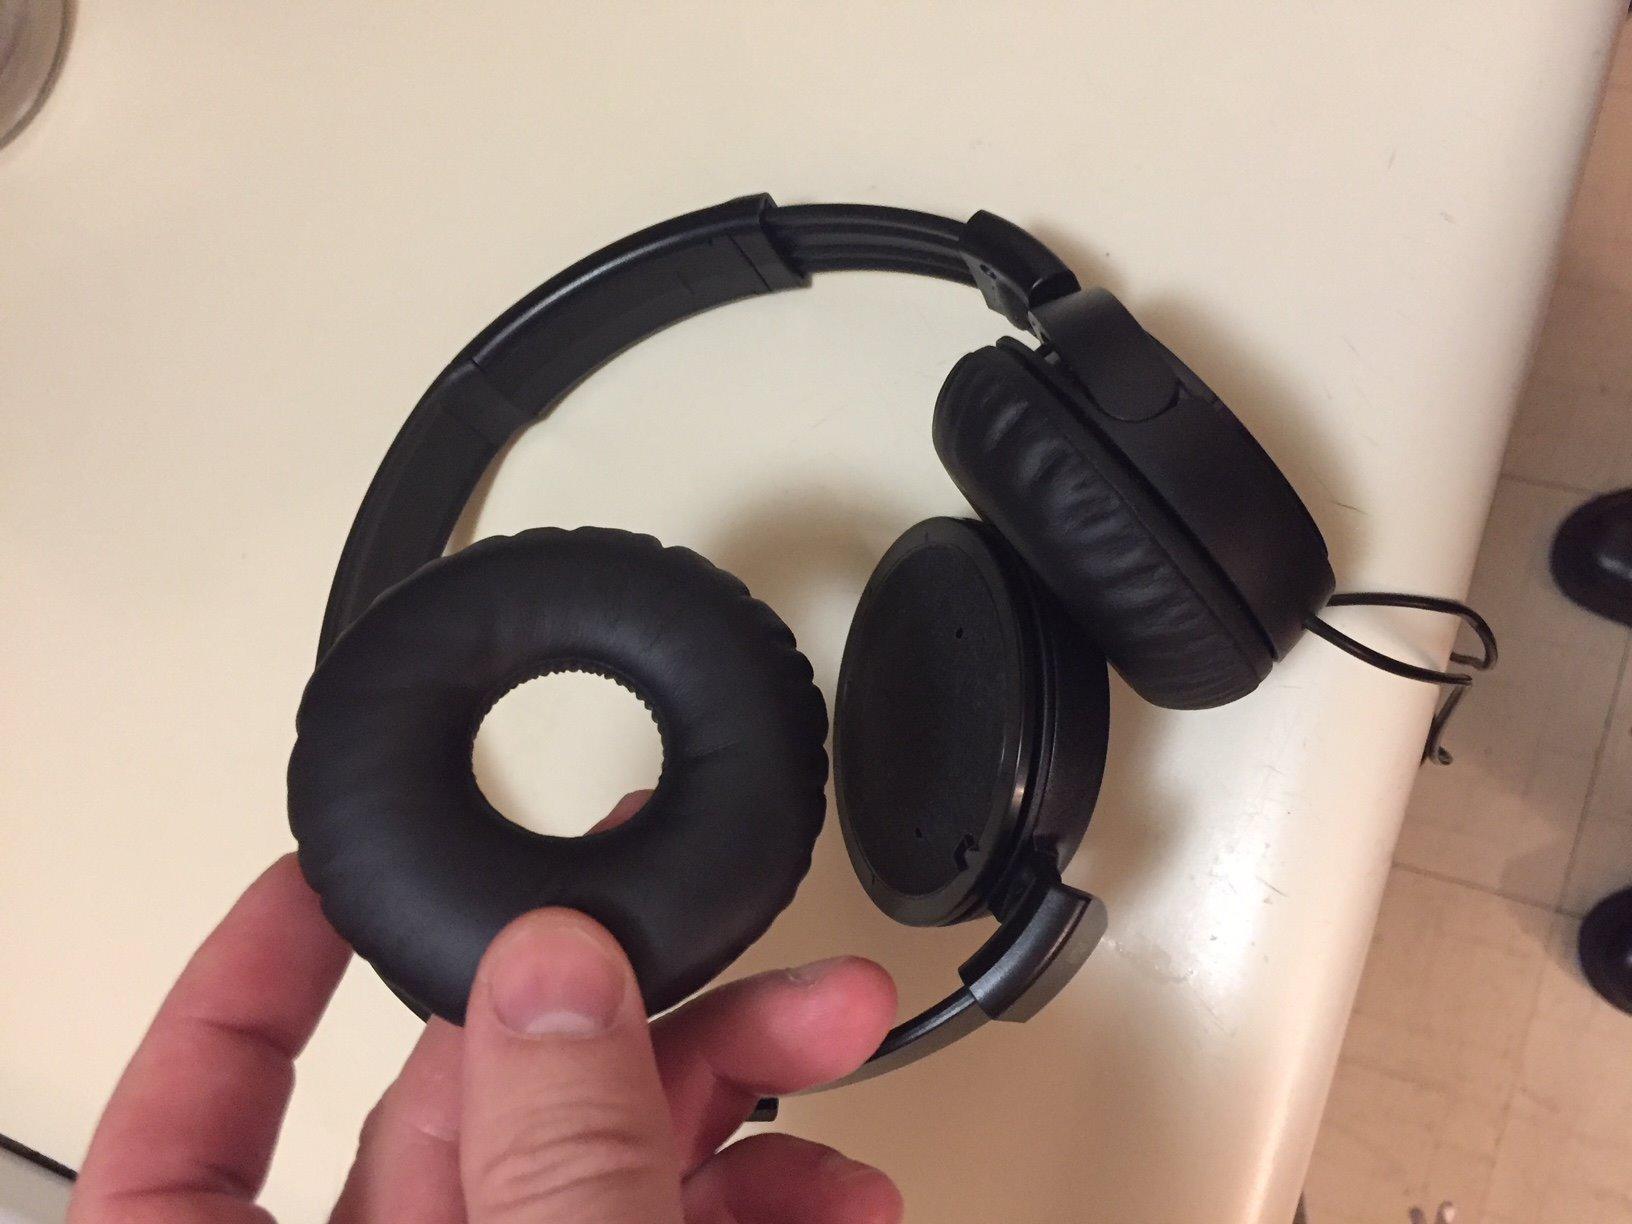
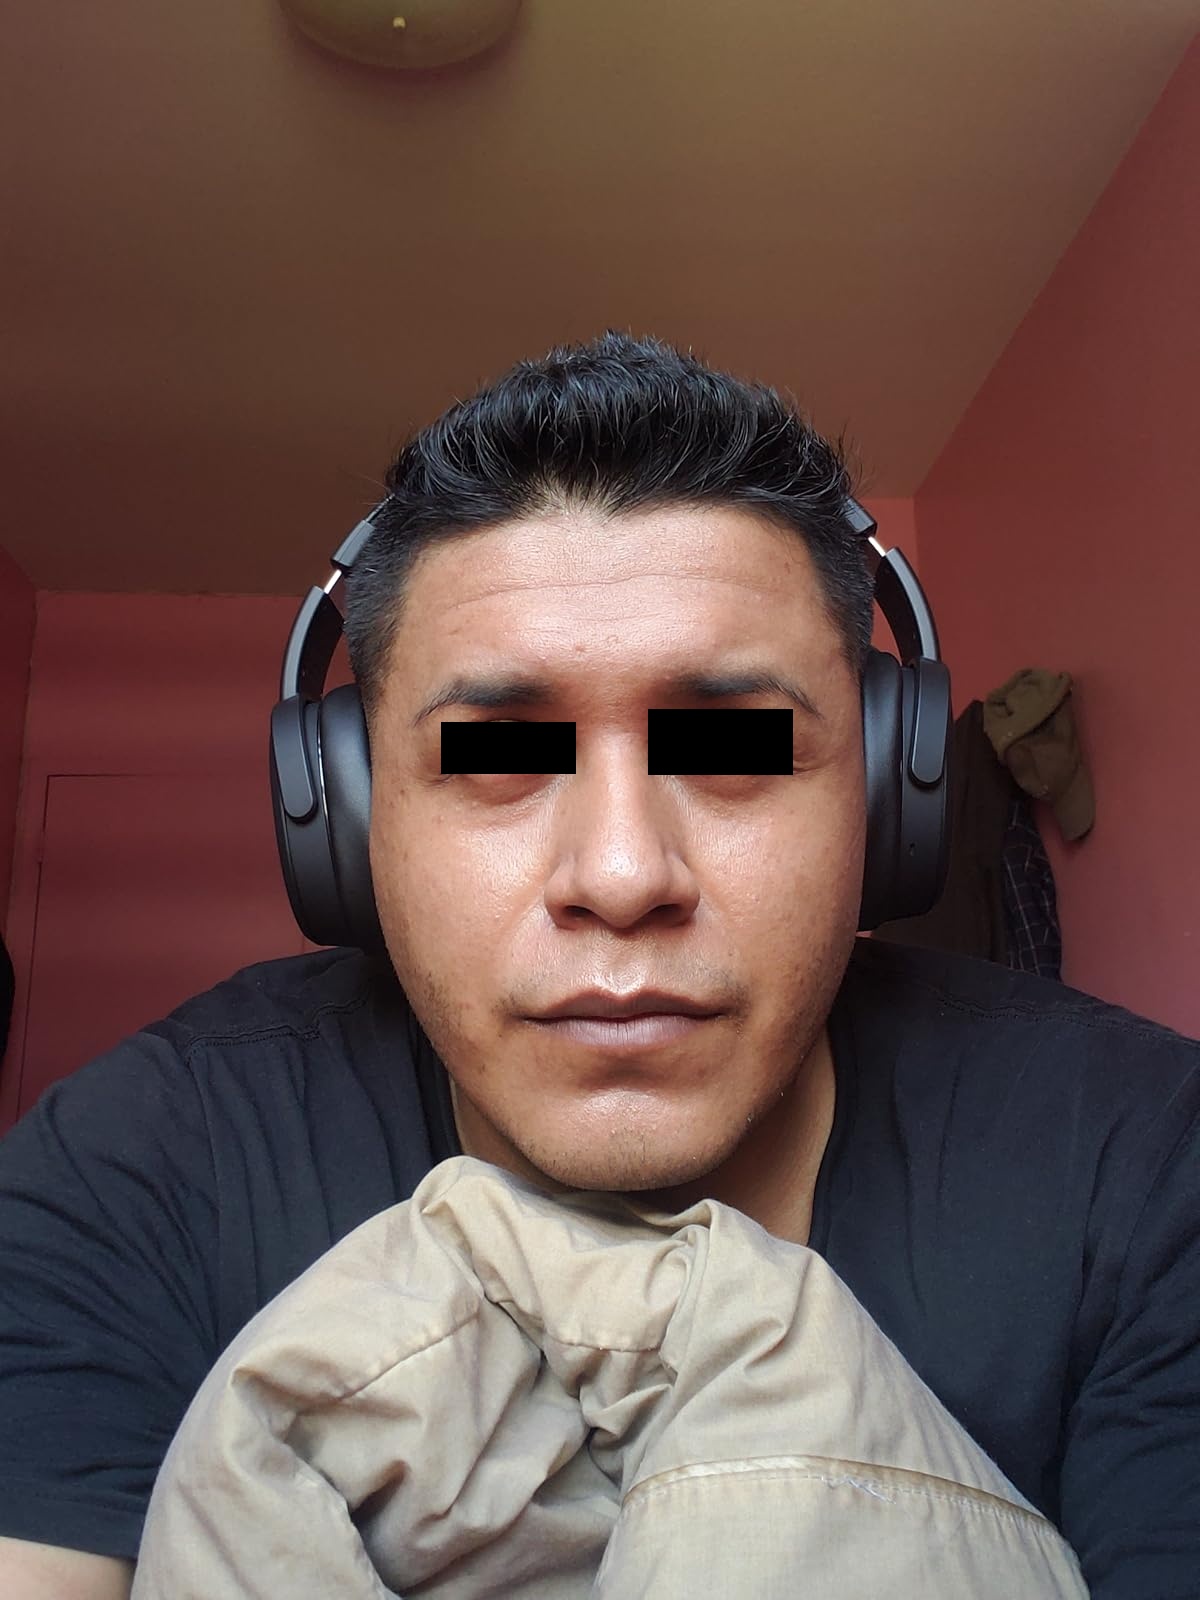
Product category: headphones
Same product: no